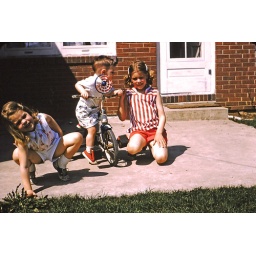
Laurie, Peter on bike and Wendy in back patio of Anderson, Indiana house in summer 1957